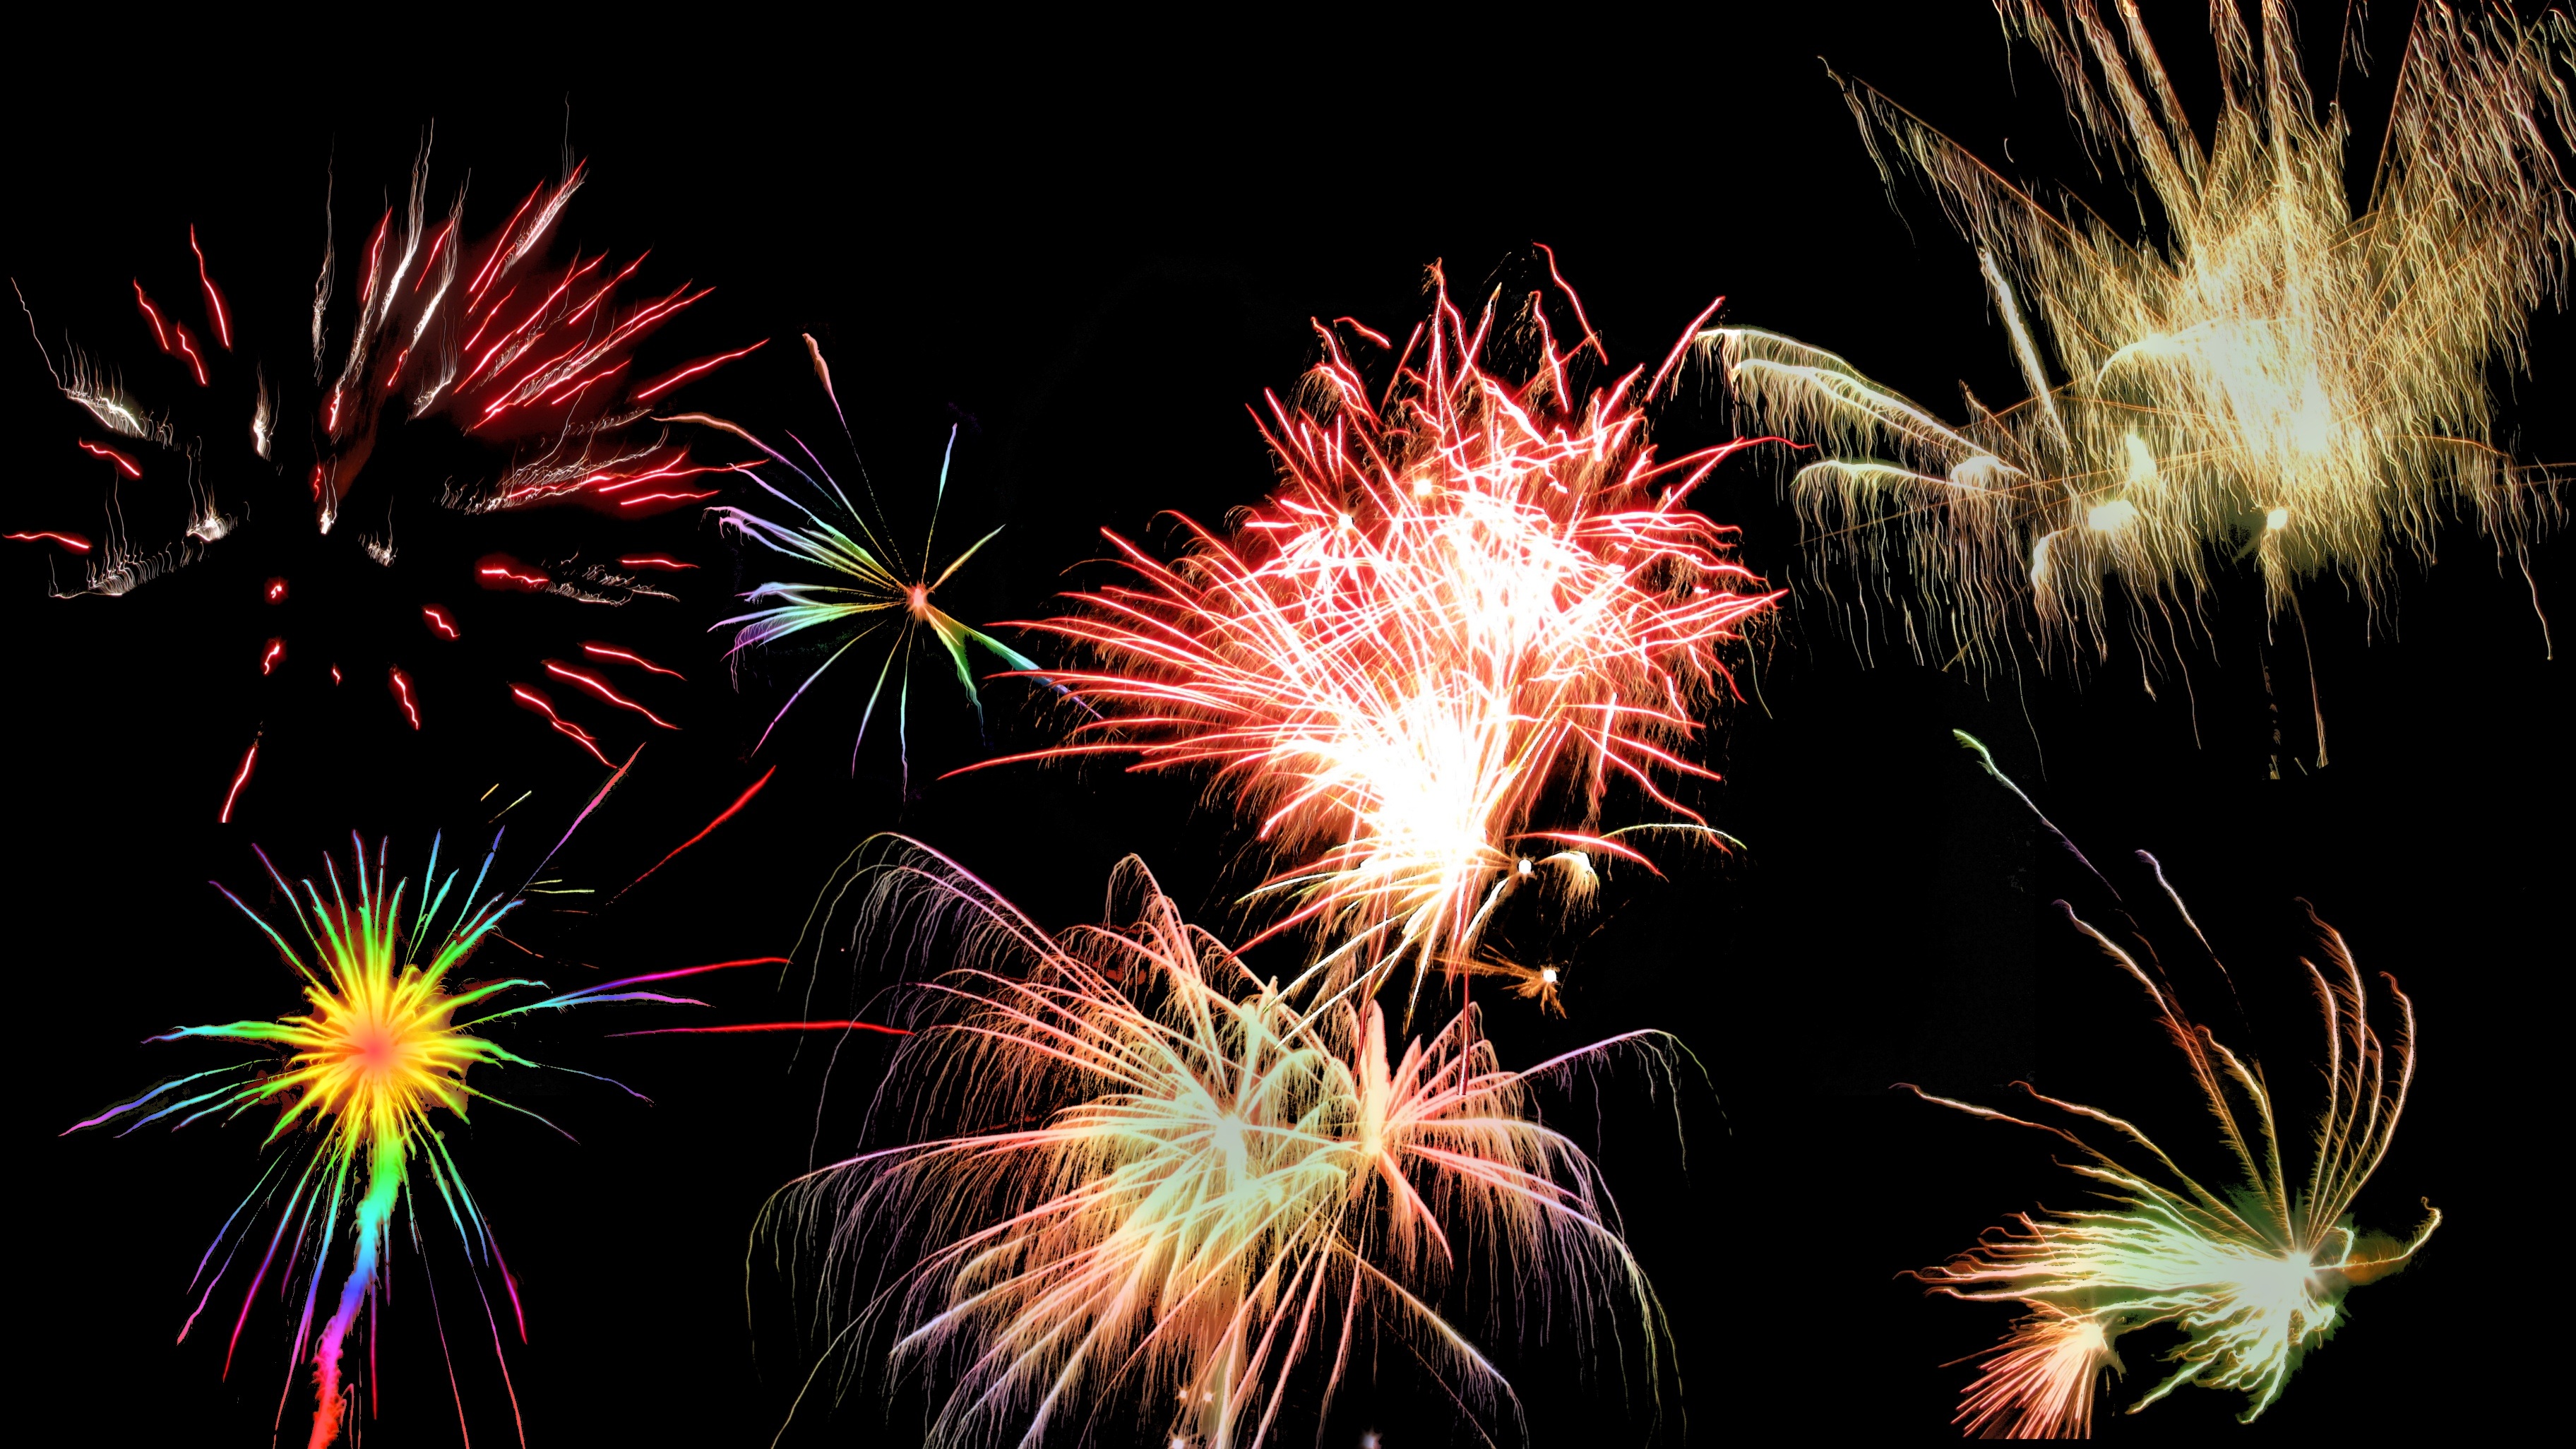
recreation, colorful, fireworks, illustration, event, new year's eve, outdoor recreation